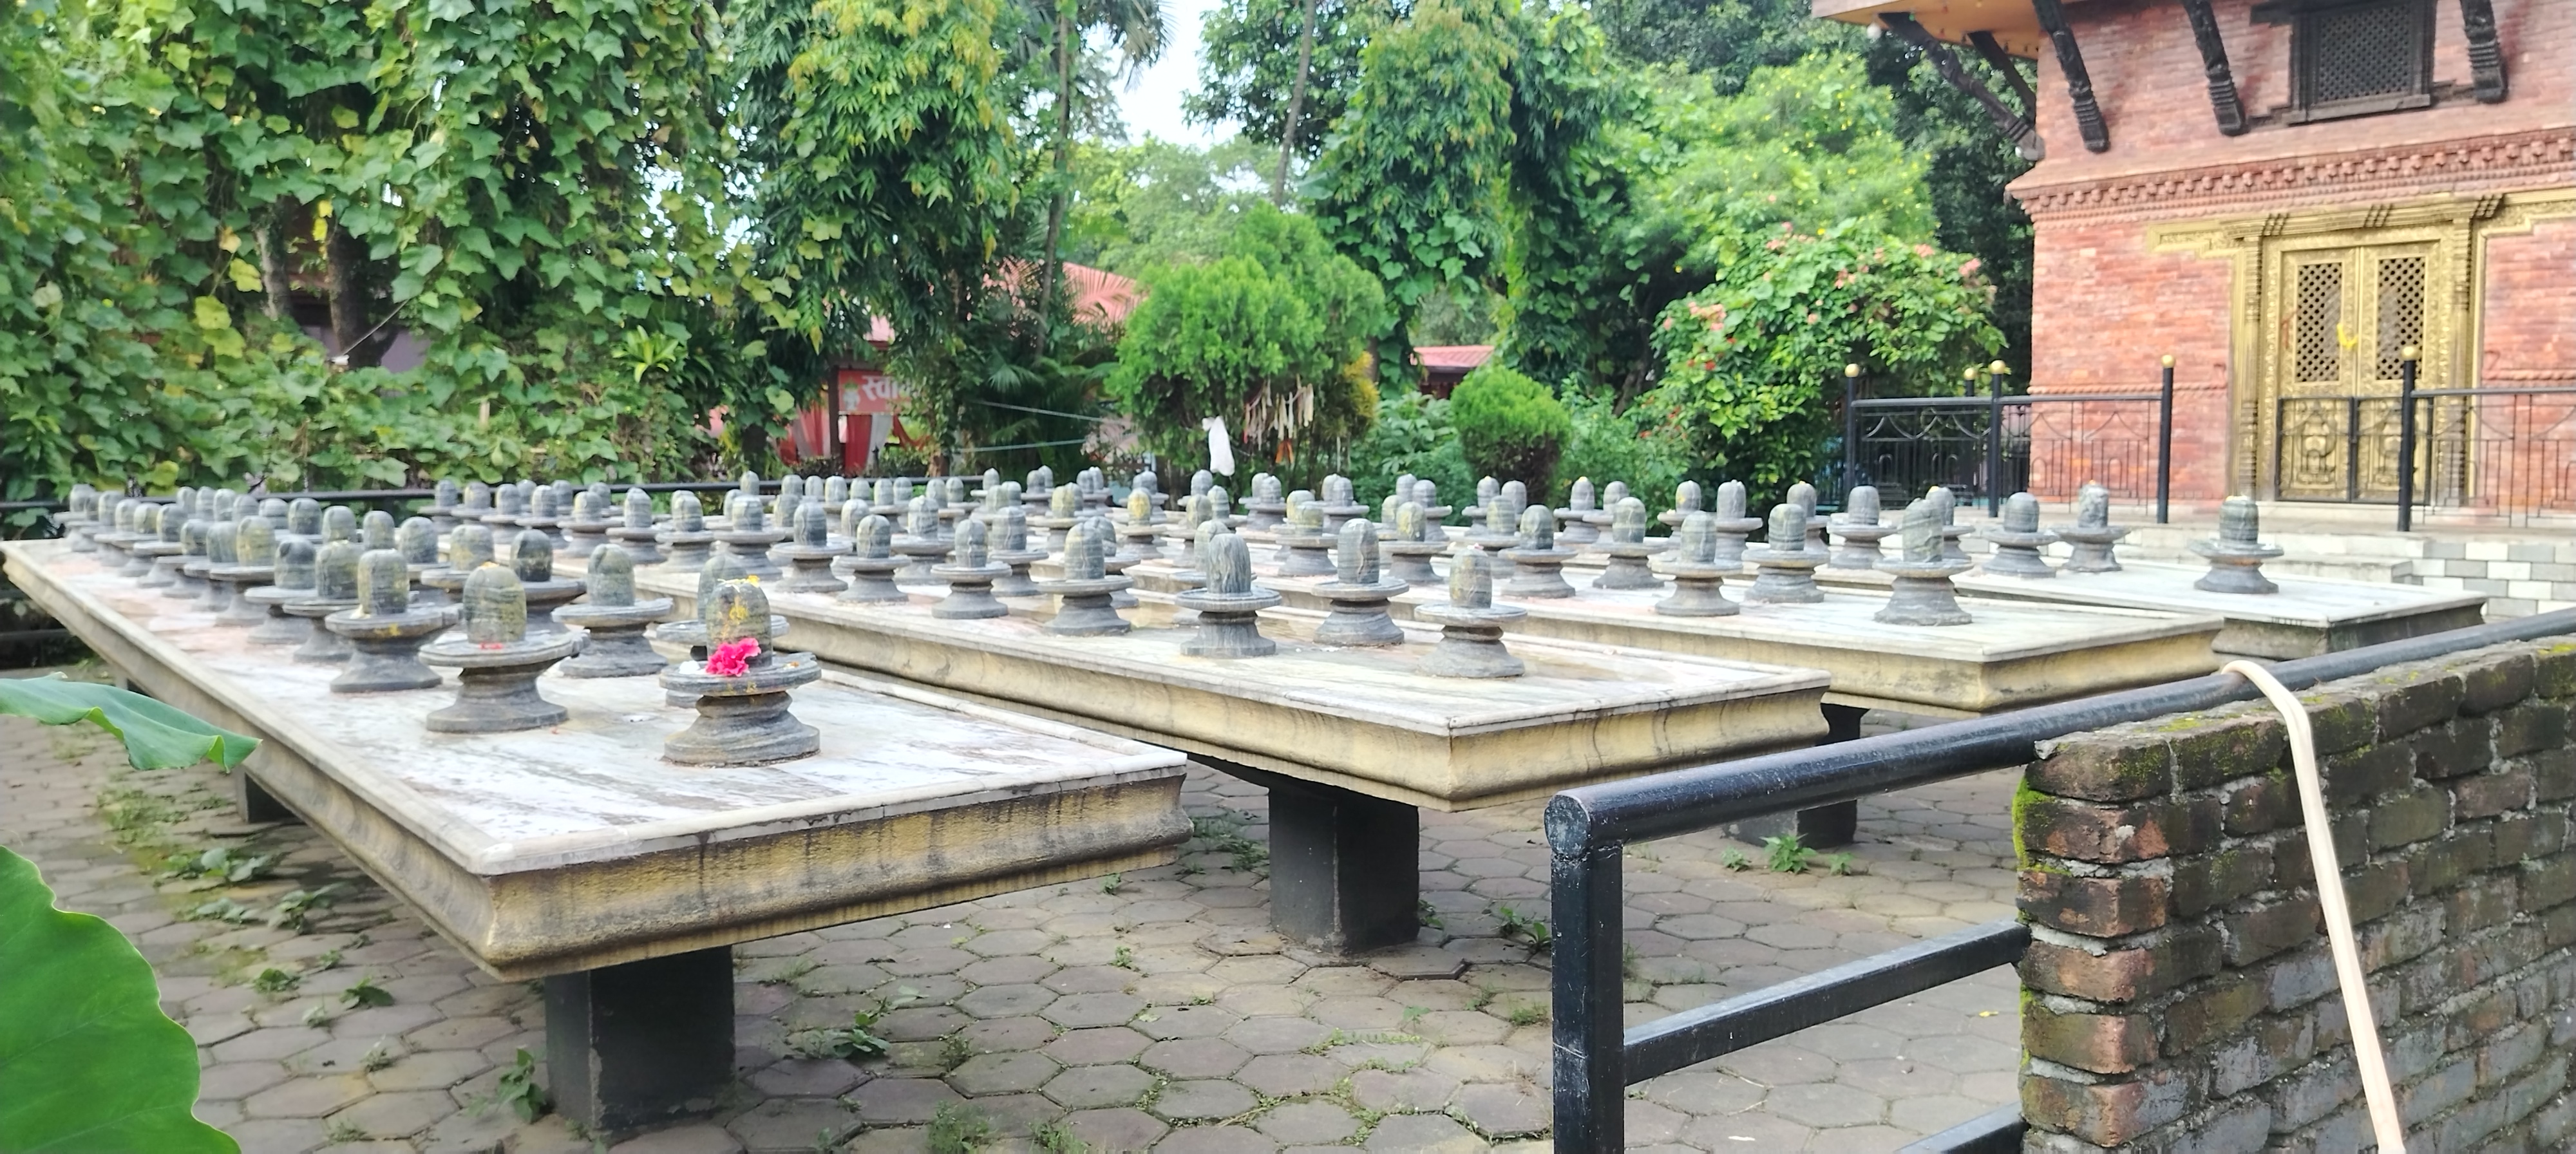
Heritage site: MahaKaleshwor_Shiva_Temple